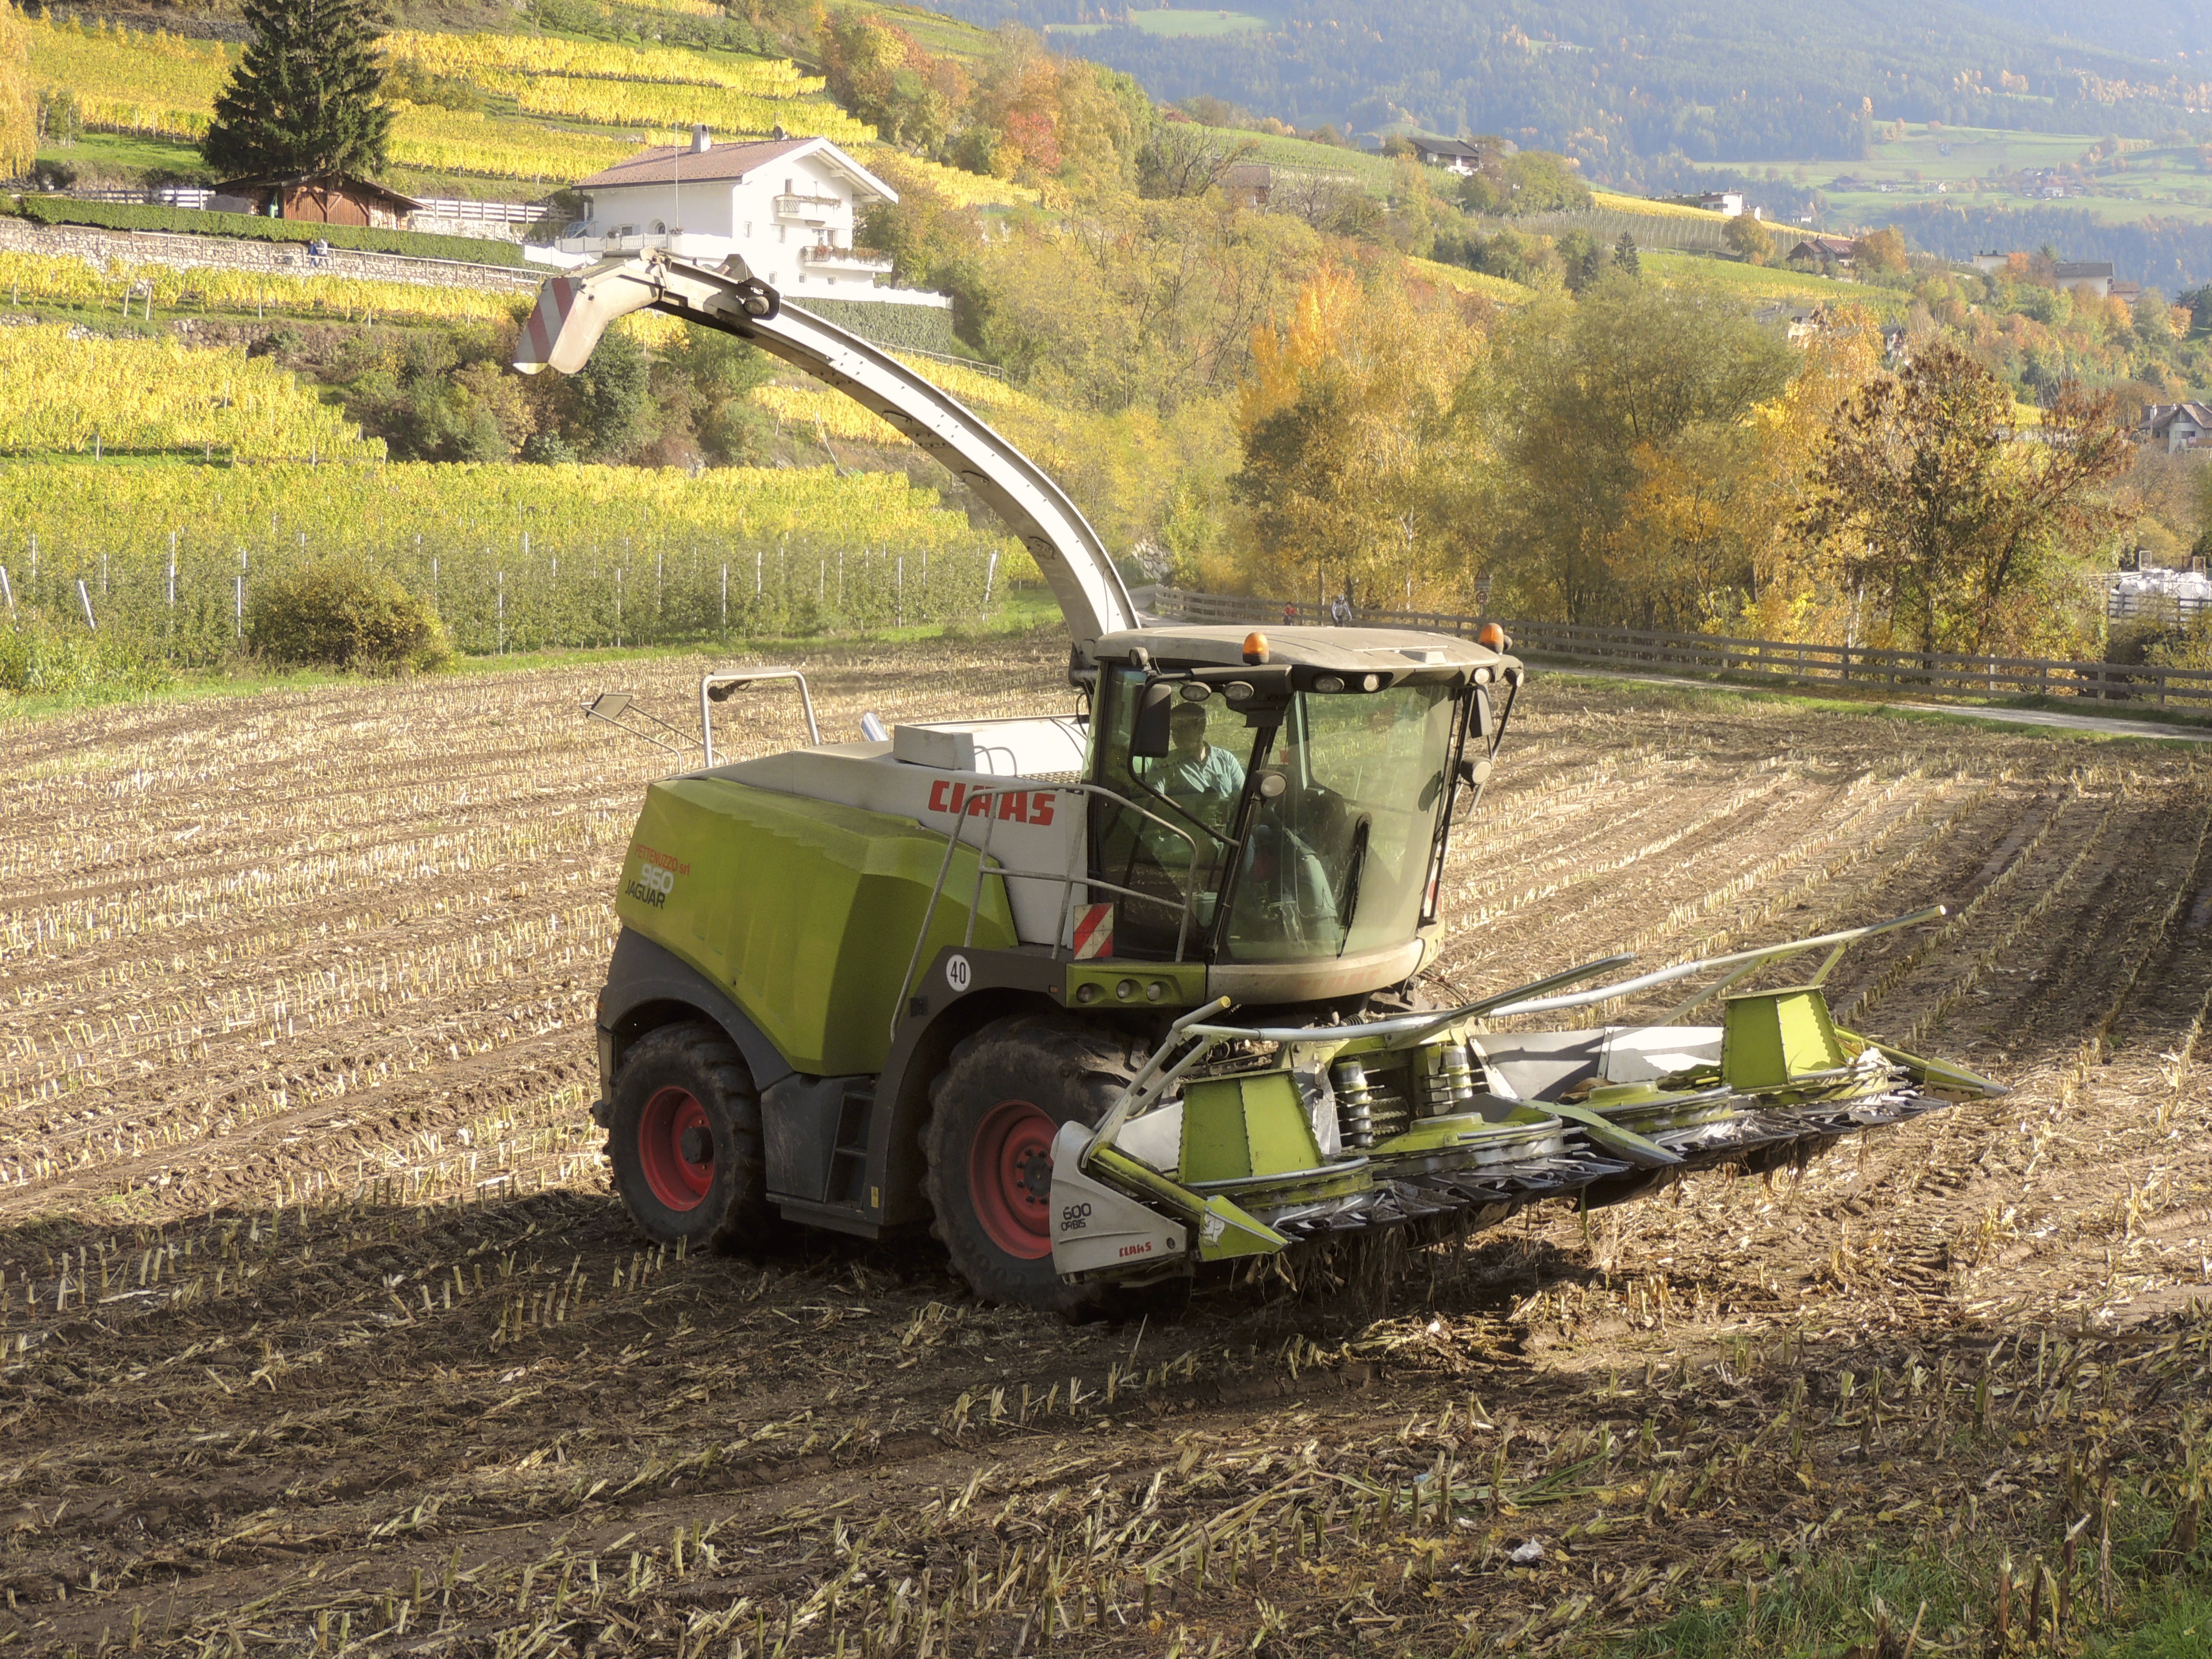
field, lawn, asphalt, food, vehicle, corn, soil, agriculture, cultivation, cornfield, harvester, combine harvester, construction equipment, light commercial vehicle